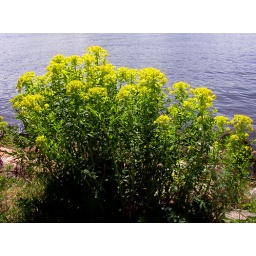
flowers by water